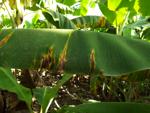
Label: segatoka